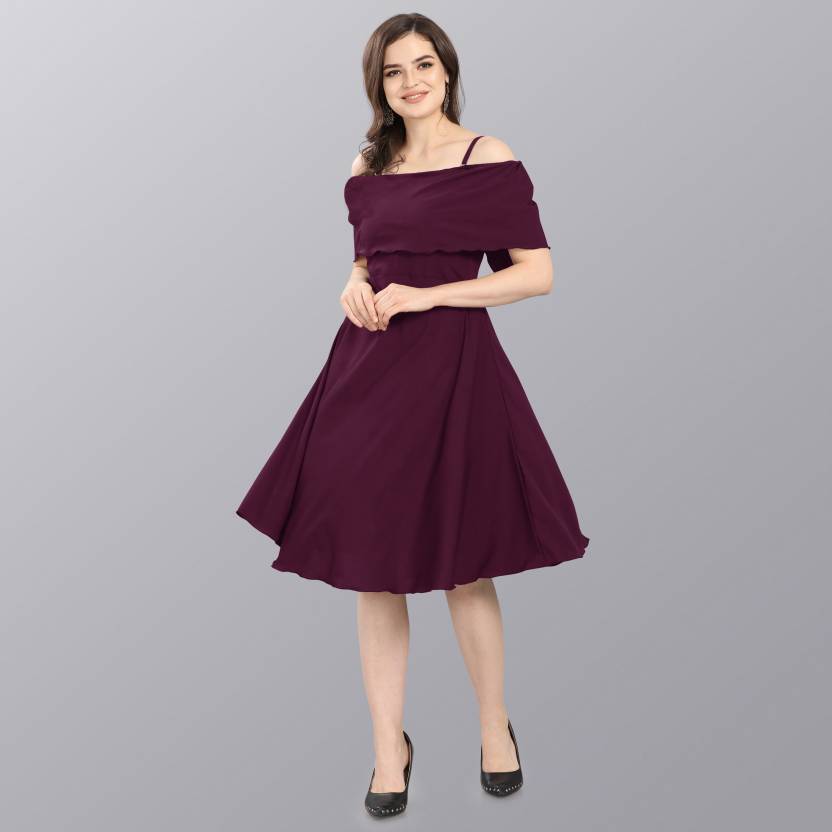
Product: Women A-line Purple Dress
Price: ₹349
Colors: Purple
Other details: BACK SIDE ZIPPER